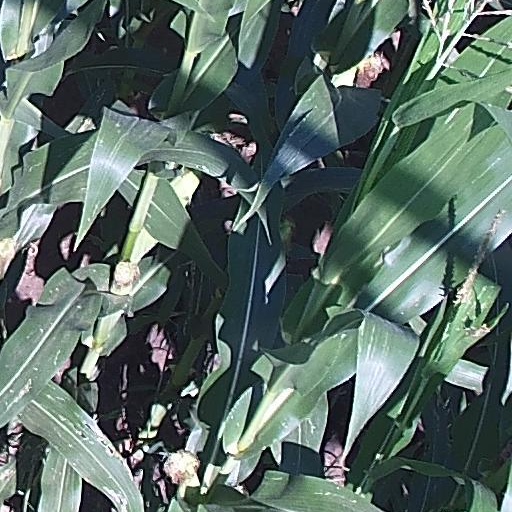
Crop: maize; corn